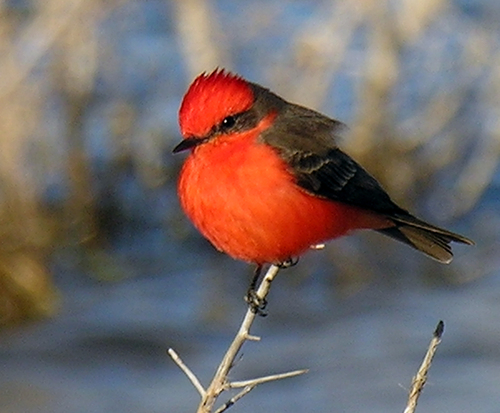
this bird has a very short bill and is mostly red with black wings, tail and a black "mask" going around its eyes.
this is a small red bird with a bright red breast, belly, and abdomen. the coverts are black with white wingbars and there is a distinctive black cheek patch.
a small red bird with a small black beak; red crown, breast and belly.
an orange-red bird with a gray eyeline and nape, with black and gray wings.
this bird has a red breast and crown with grey cheek patches, wings, and tail, and a short, narrow bill.
this bird has wings that are black and has an orange belly
this bird is mostly red with a black mask wings and a tail.
a bird with a bright orange breast and head and a dark back and tail feathers.
this bird has wings that are black and has a red bodya small bird that is red and black with a large belly, narrow legs, hair sticking up from its head, a long black tail, and pointy beak.
Species: Vermilion Flycatcher